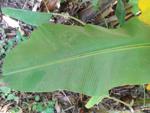
Label: healthy